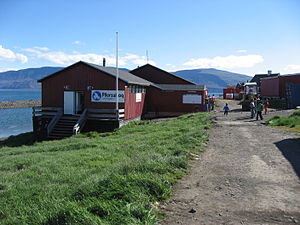
Upernavik Kujalleq
Pilersuisoq i Upernavik Kujalleq.
Bygdebutikken (Pilersuisoq) i Upernavik Kujalleq, da:Grønland.
Upernavik Kujalleq er en grønlandsk bygd beliggende ca. 73 km syd for Upernavik i Qaasuitsup Kommune. Bygden har ca. 195 indbyggere. Den blev grundlagt som en handelsstation i 1855.